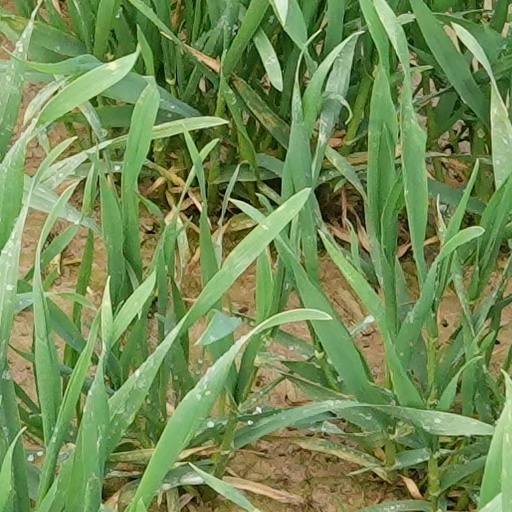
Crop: wheat